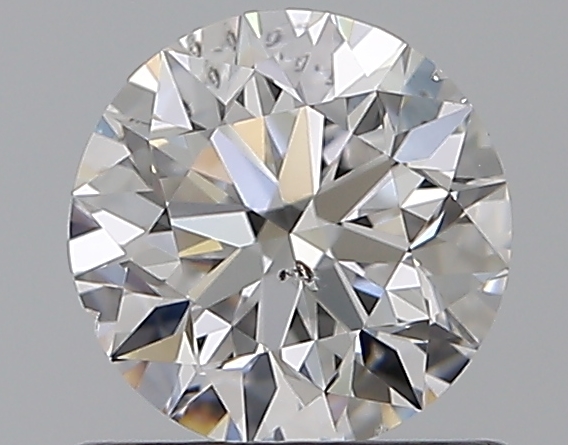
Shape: round
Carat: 0.7
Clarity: SI2
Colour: D
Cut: EX
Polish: EX
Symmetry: EX
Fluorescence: N
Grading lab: GIA
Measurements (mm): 5.63 x 5.67 x 3.55